Mound Builders

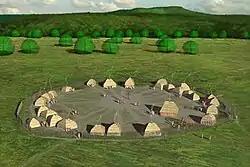
Artist's conception of the Fort Ancient culture SunWatch Indian Village

Fort Ancient is the name for a Native American culture that flourished from 1000 to 1650 CE among a people who predominantly inhabited land along the Ohio River in areas of modern-day southern Ohio, northern Kentucky, and western West Virginia.